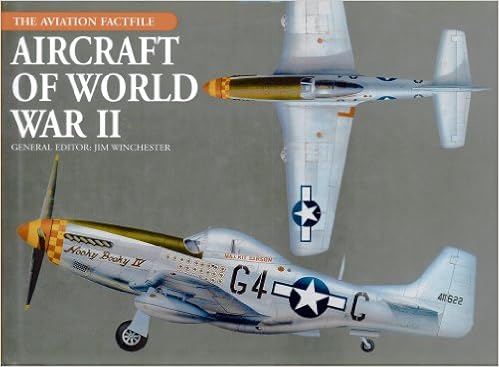
Aircraft of World War II (Aviation Factfile)
Category: Books
About the Author Jim Winchester is a freelance writer of many years' experience who has written widely on various aspects of aviation.  He is the author of several books, including Fighters of the 20th Century, Classic Airliners:  Lockheed Constellation, and Combat Legends:  A-4 Skyhawk, and he has contributed to the World Air Power Journal and Flight International's World Aircraft & Systems Directory. He lives in London.
Features: This comprehensive guide to the aircraft of World War II features more than 120 military aircraft in service between 1939 and 1945.  Each aircraft is covered in detail with feature boxes outlining its development, technical specifications, performance data, and variants.  Unique graphics allow you to compare specific features like firepower, troop-carrying capacity, and bombload to those of other aircraft of the same type.  Contains over 2000 photographs and illustrations. | Aircraft of World War II is a fascinating and informative guide to many aircrafts. Its information-packed pages cover a broad range of aircraft, from outmoded biplanes such as the Gloster Gladiator, pressed into service in the desperate defense against Nazi Germany in 1939 and 1940, through the classic fighter aircraft such as the Supermarine Spitfire, Messerschmitt Bf 109, and North American P-51 Mustang, to early jets such as the Arado Ar 234, Messerschmitt Me 262, and Glster Meteor.